Socrates Brito

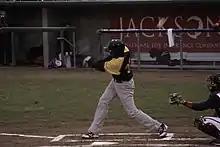
Brito batting for the South Bend Silver Hawks in 2013

Brito was signed by the Arizona Diamondbacks in 2010 out of the Dominican Republic. He was added to their 40-man roster on November 20, 2014, after he batted .293 with 38 stolen bases for the Visalia Rawhide of the High–A California League. Brito began the 2015 season with the Mobile BayBears of the Double–A Southern League. Brito was chosen to represent the Diamondbacks at the 2015 All-Star Futures Game. He made his MLB debut on September 8, 2015. Brito was named the Diamondbacks' Minor League Player of the Year for 2015.